Carl Prinzler

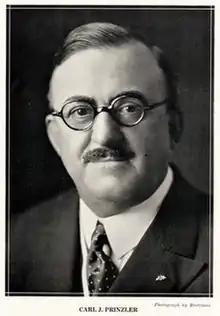

Carl Jacob Prinzler (June 6, 1870 – May 30, 1949) was an American engineer who invented the "panic bar" device for doors that allowed them to be opened from the inside despite being locked on the outside. He was manager of the Builders Hardware Department at the Vonnegut Hardware Company in 1903, when, along with his architect and engineer neighbor Henry H. DuPont, he developed the first panic bar.